Cacao, French Guiana

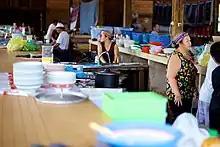
Cacao Market

The village is four blocks in size, with narrow streets. Local commercial outlets include restaurants, grocery and bread stores. There are two primary schools, but no secondary education facilities. Public buildings include an insect museum, a library, a church, and gendarmerie. There is also a Sunday morning market at which Hmong weaving, embroidery and food can be purchased. The main hotel in Cacao is L'Auberge des Orpailleurs. Tourist activities include jungle tours, canoeing and kayaking. During December the village hosts a Hmong New Year's festival that lasts about 3–4 days.